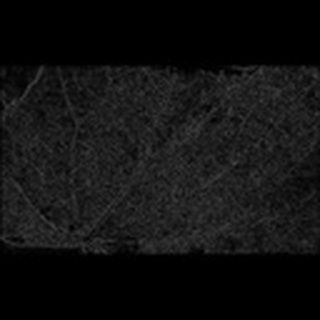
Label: cotton_powdery_mildew